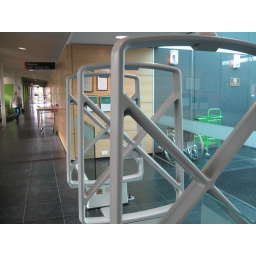
Gates and barriers in the entrance. (They didn't stop a wayward car from smashing through the front doors though...)